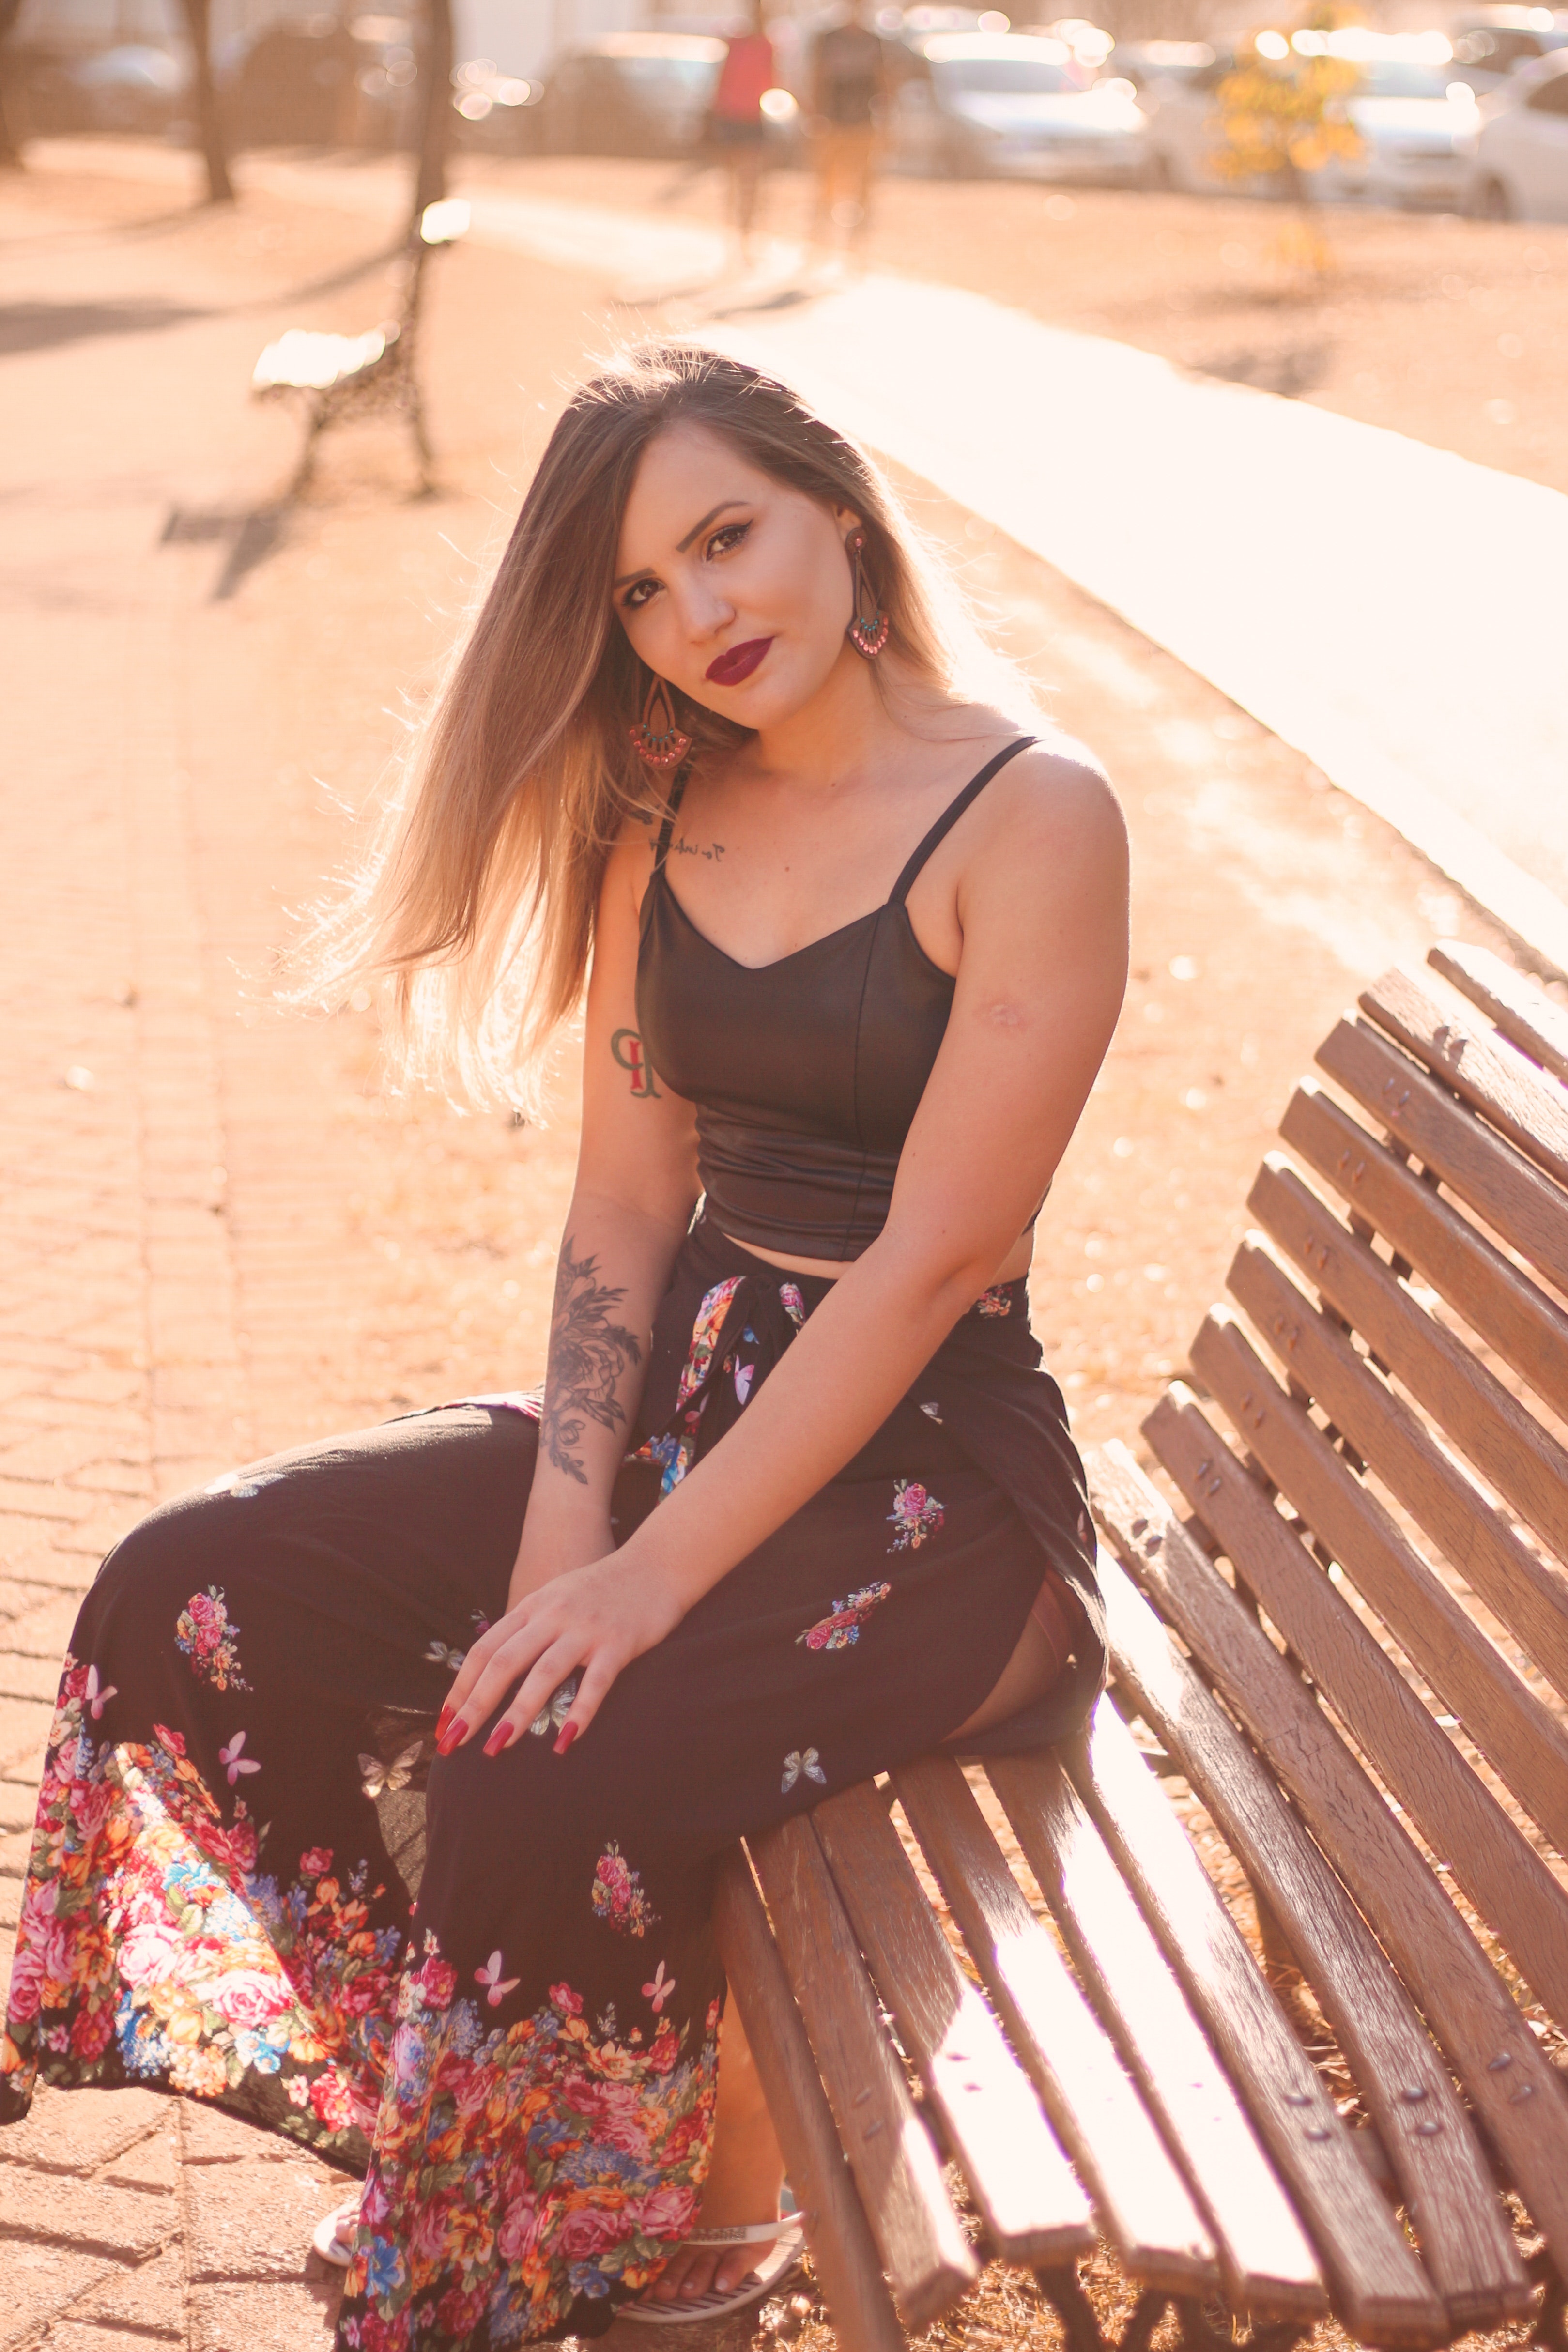
white, clothing, beauty, lady, dress, photo shoot, leg, fashion, brown, long hair, summer, waist, photography, sitting, shoulder, model, brown hair, human body, sunlight, fawn, thigh, cocktail dress, fashion model, human leg, trunk, street fashion, style, abdomen